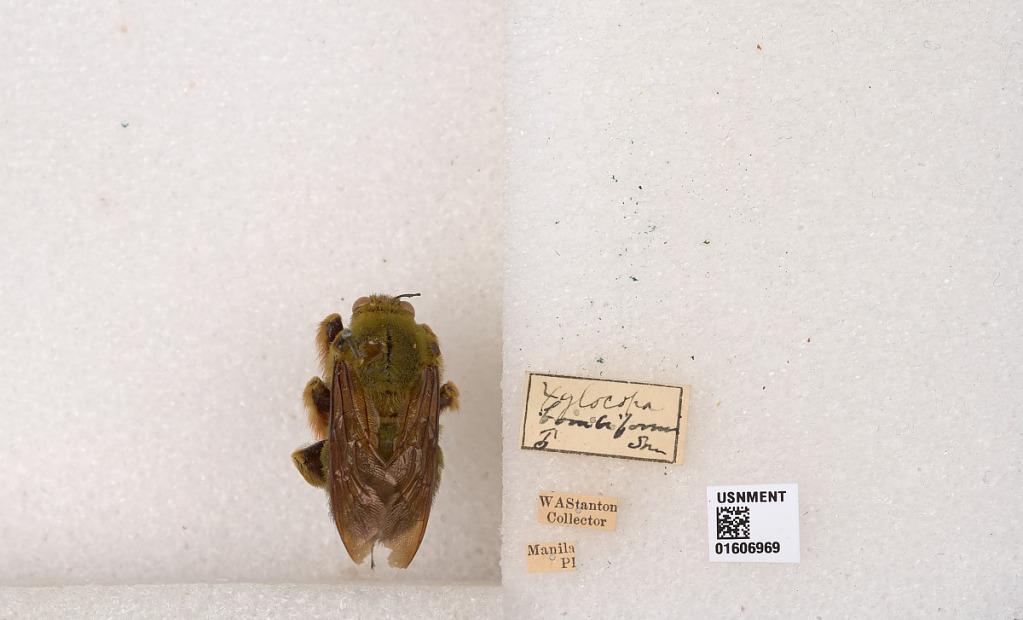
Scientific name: Xylocopa (Koptortosoma) bombiformis Smith
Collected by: W. Stanton
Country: Philippines
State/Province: National Capital
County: Capital
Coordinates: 14.5948, 120.966